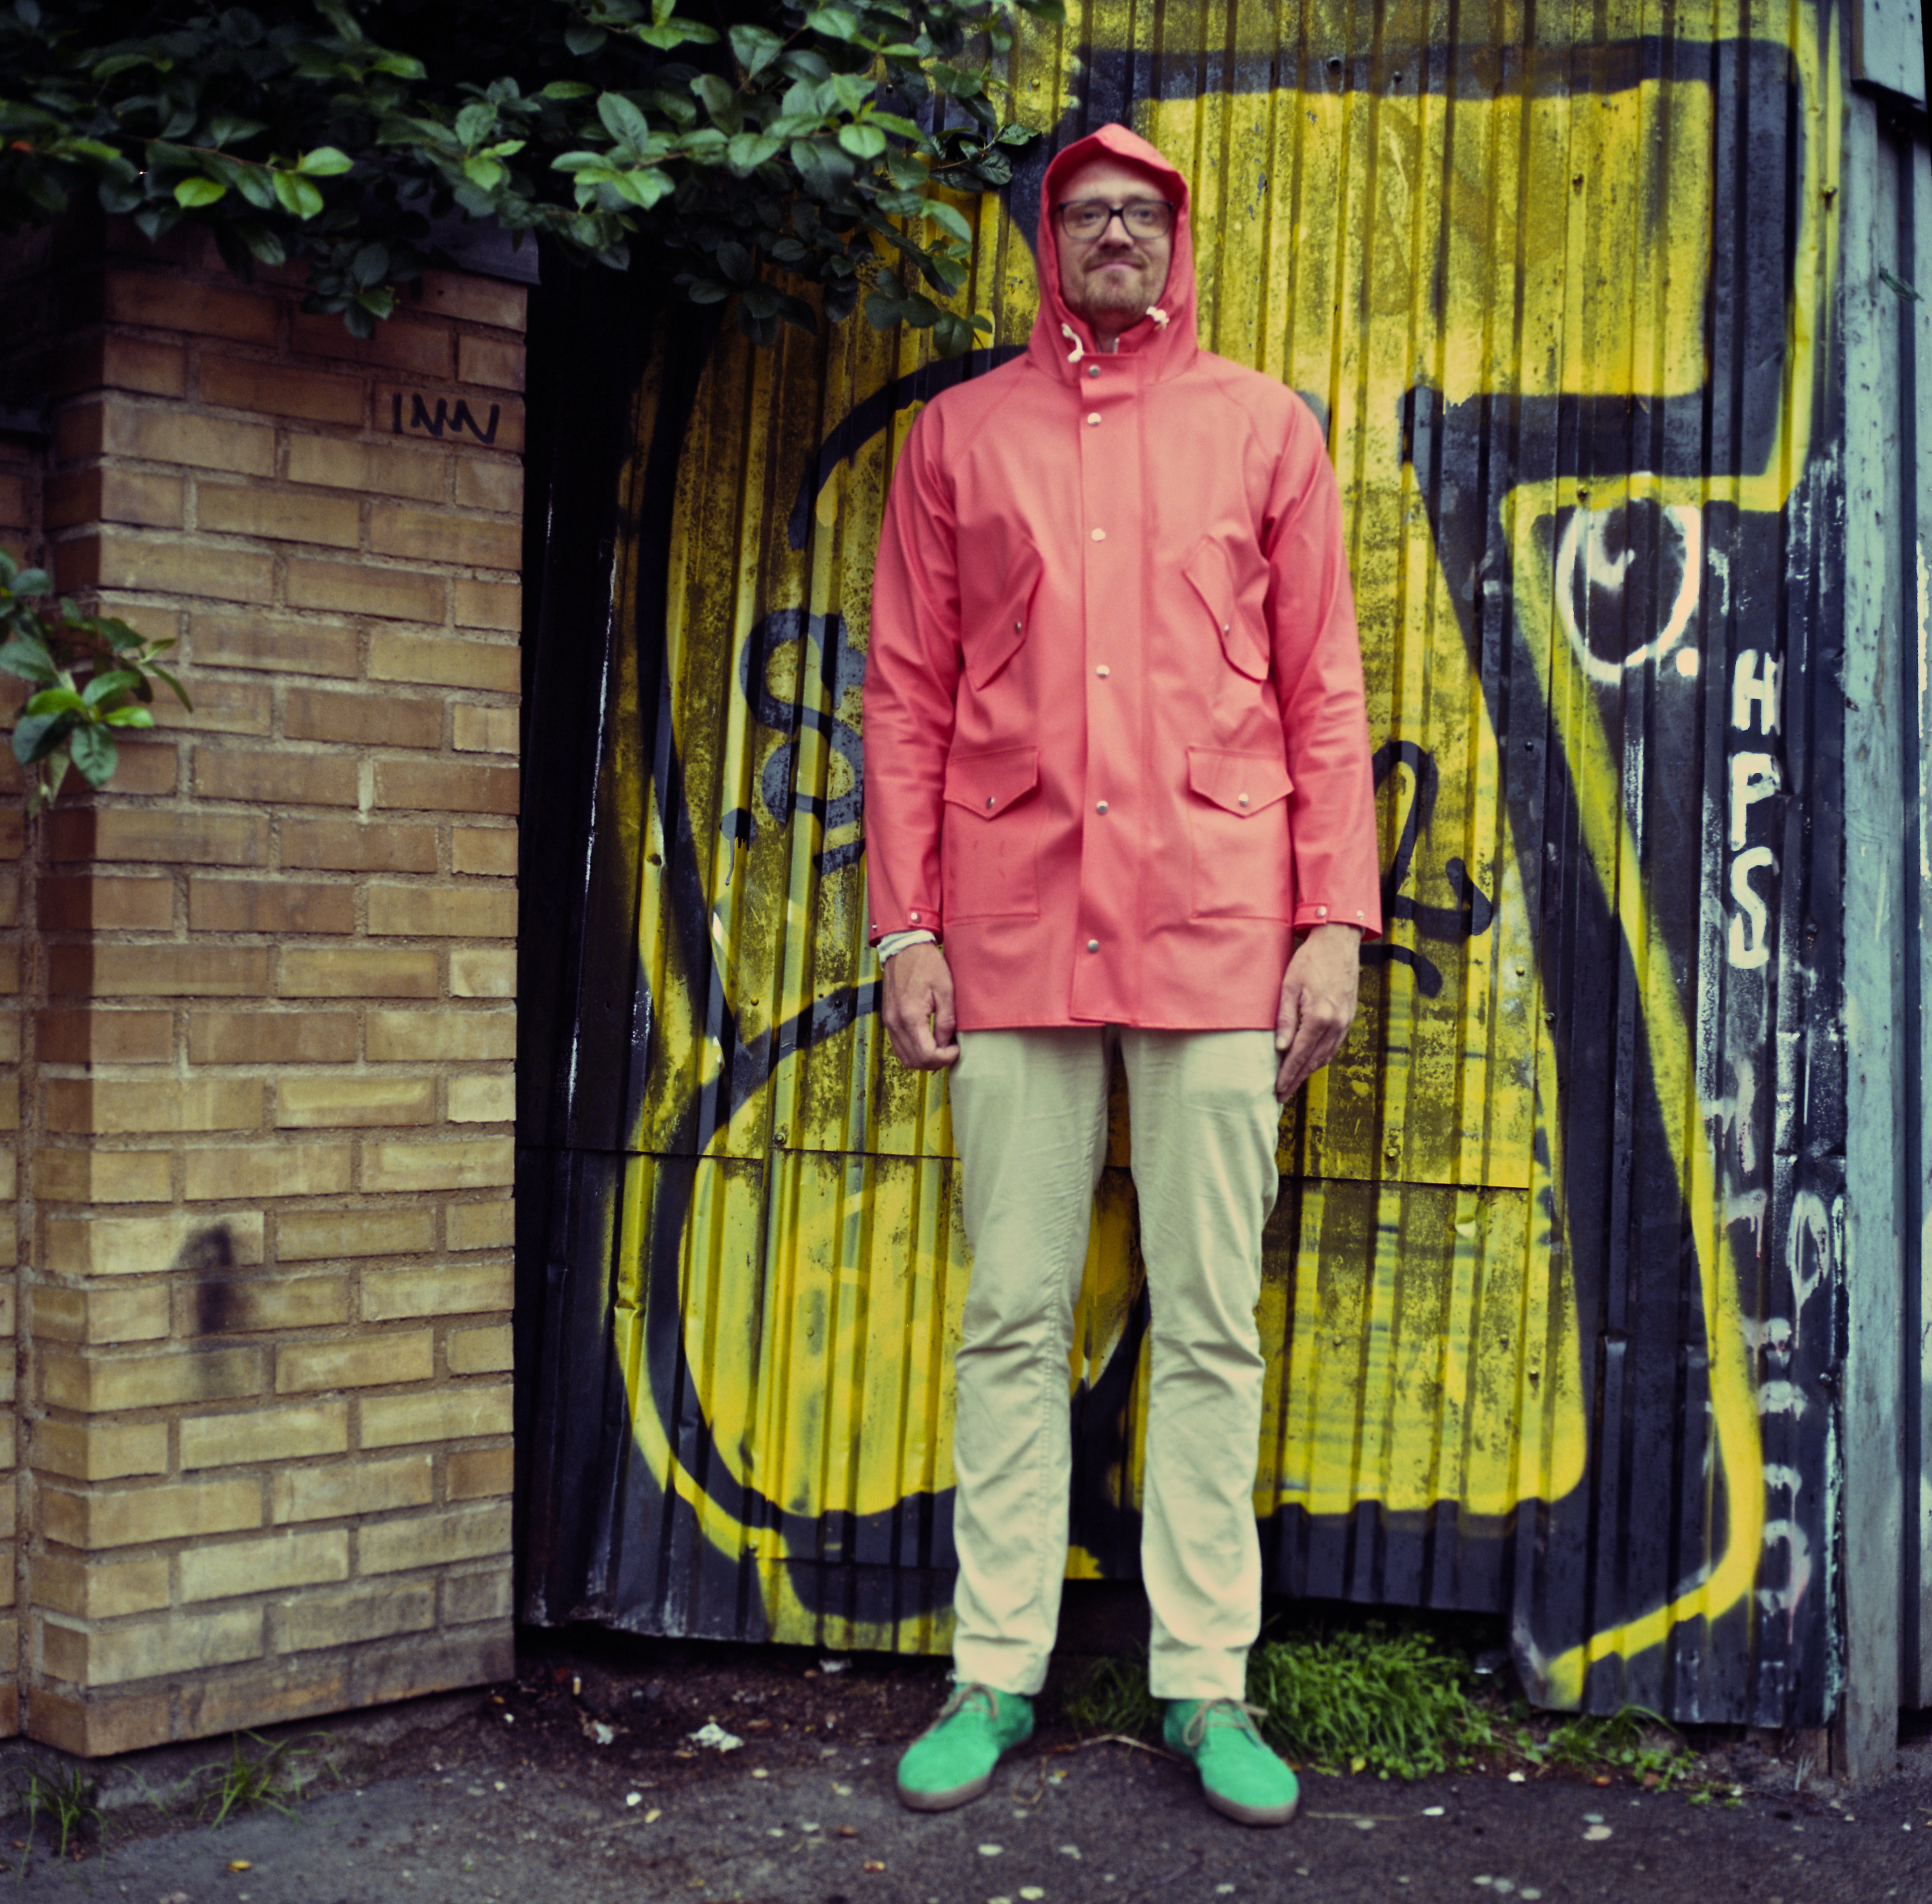
grass, street, rain, coat, spring, green, color, lace, yellow, smile, button, pants, shoes, art, me, happy, hands, tag, grafitti, inn, ego, jou